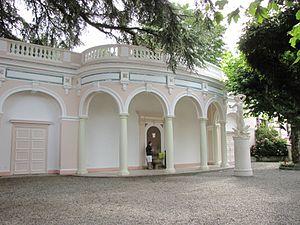
C'est la Source Cachat. L'eau minérale de Evian est de la source.
Évian-les-Bains, simplement appelée Évian, est une commune française de Haute-Savoie en région Auvergne-Rhône-Alpes, chef-lieu du canton d'Évian-les-Bains et ville centre de la communauté de communes Pays d'Évian Vallée d'Abondance, située sur les bords du lac Léman. Évian est surtout connue comme ville thermale et son eau minérale Évian, exploitée par la Société anonyme des eaux minérales d’Évian, filiale du groupe Danone.